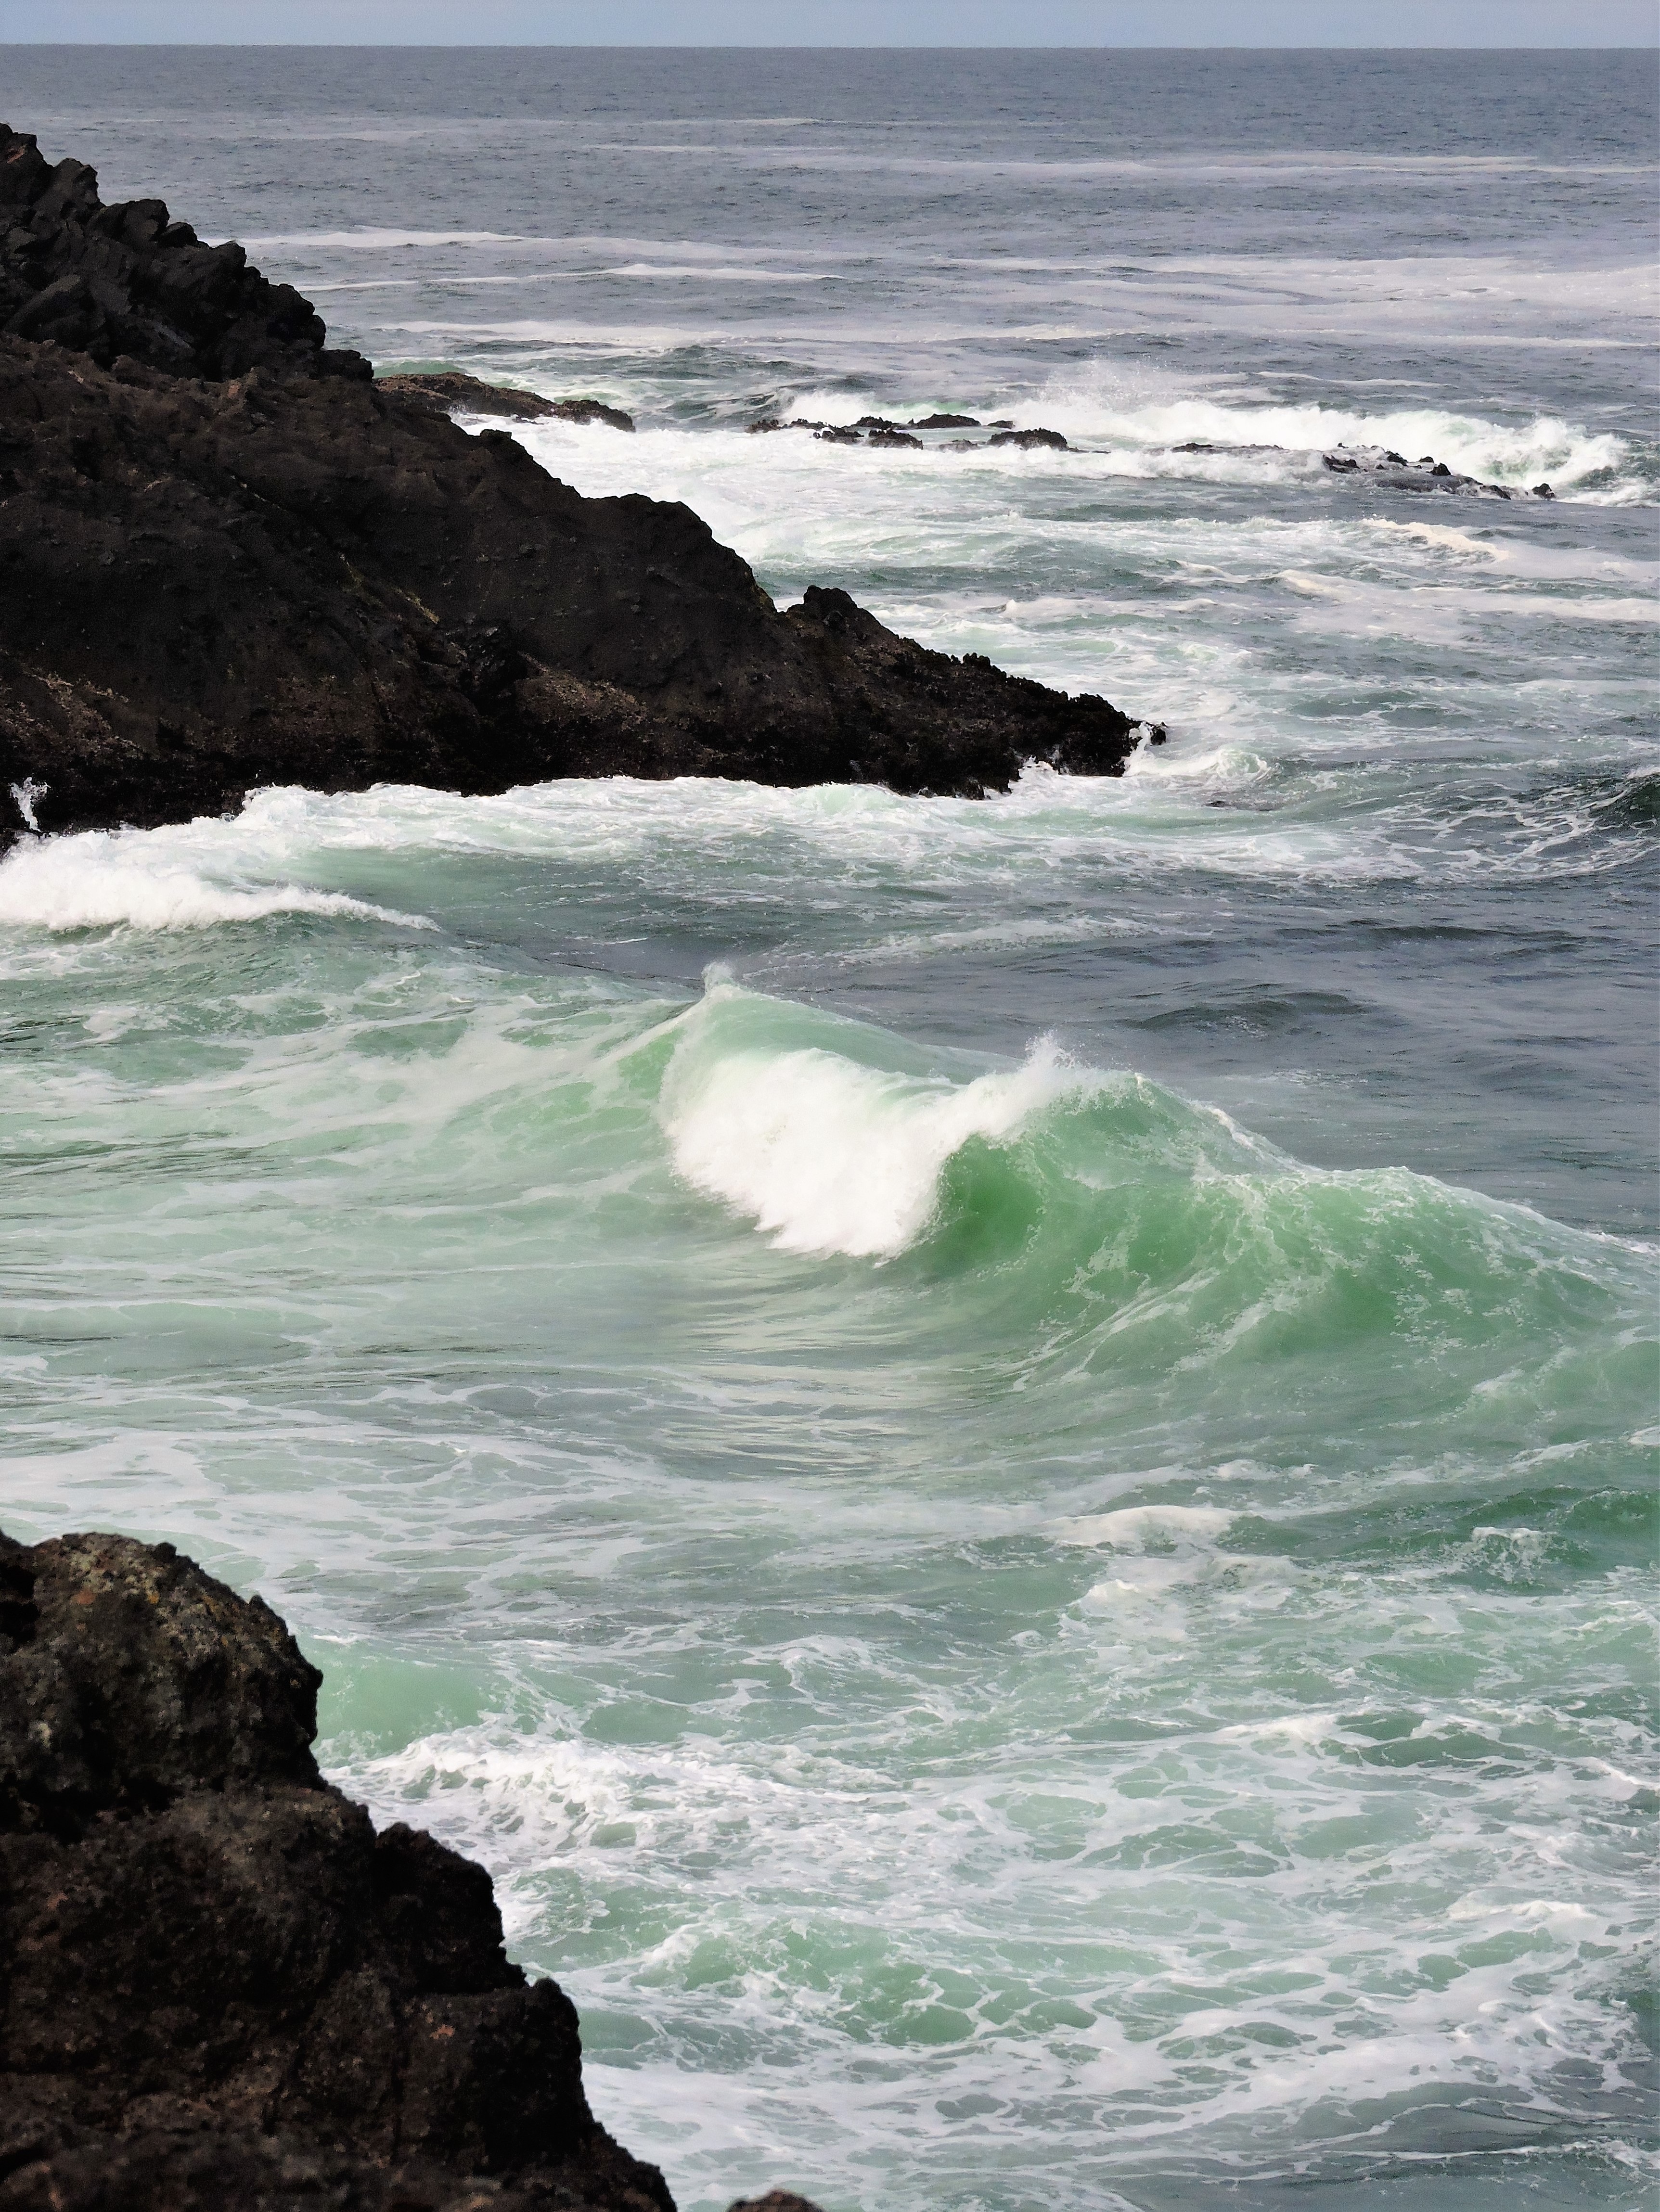
beach, sea, coast, water, rock, ocean, shore, wave, wind, coastline, cliff, cove, bay, rocky, terrain, material, body of water, waves, cape, oregon, rocky creek viewpoint, wind wave